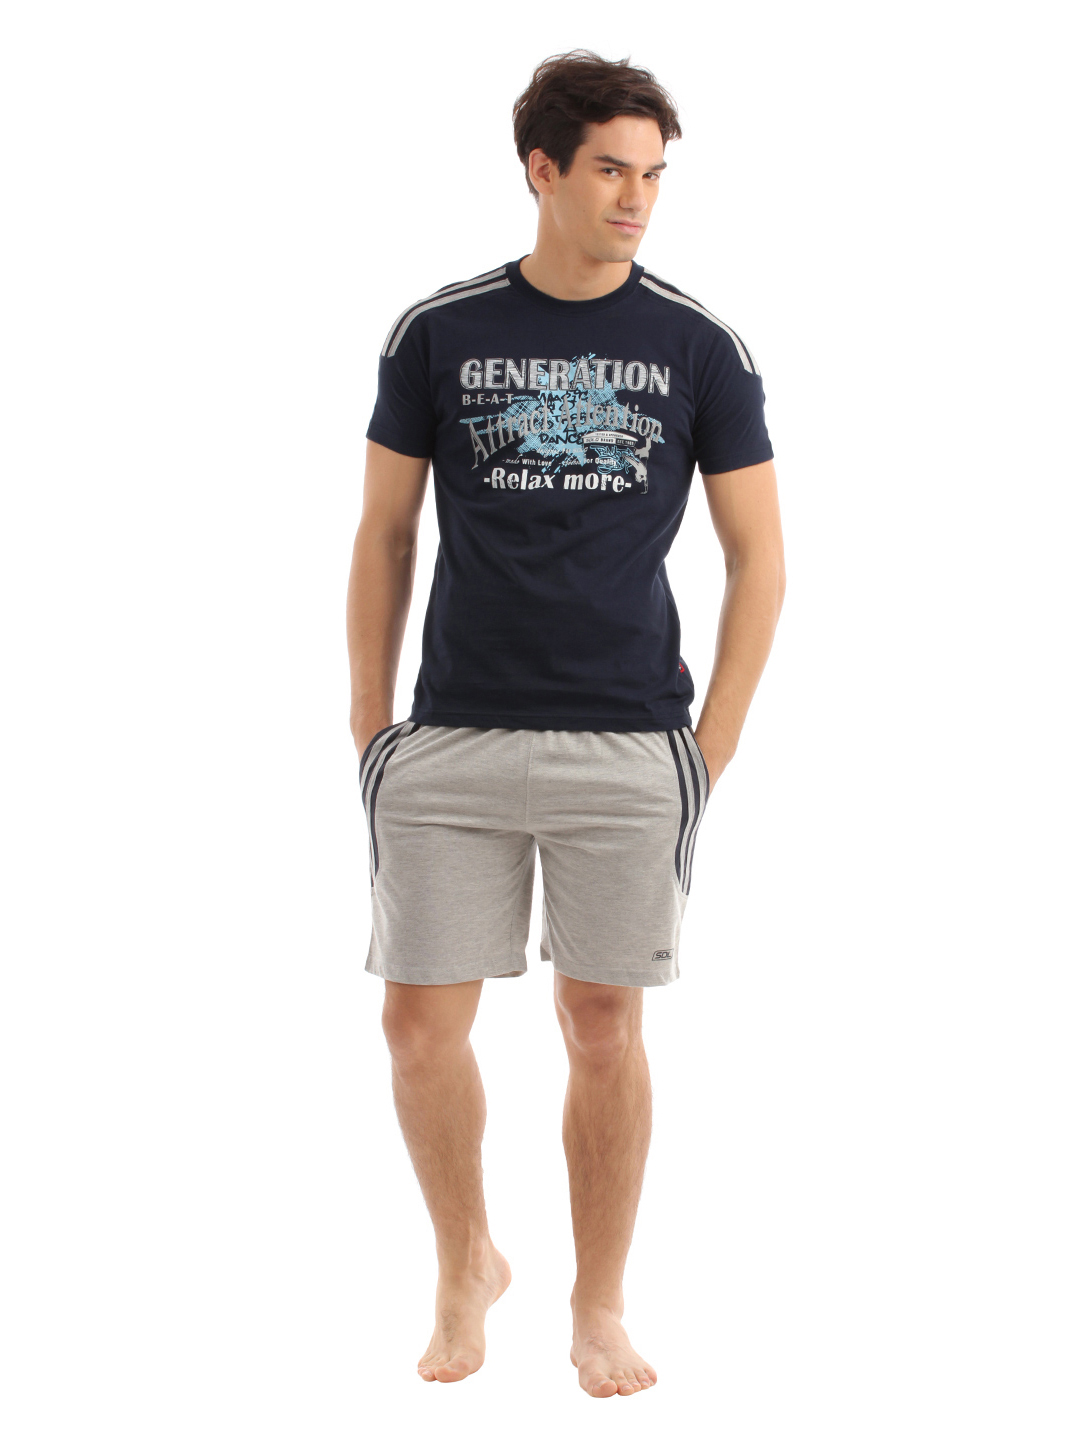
SDL by Sweet Dreams Men Grey & Blue Pyjama Set
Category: Apparel / Loungewear and Nightwear / Night suits
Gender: Men
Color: Navy Blue
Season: Summer 2016
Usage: Casual